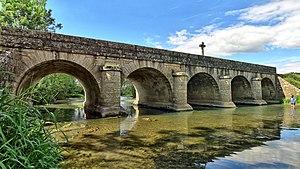
Le pont sur le Durgeon
Le Durgeon est une rivière française qui coule entièrement dans le département de la Haute-Saône, en région Bourgogne-Franche-Comté. C'est un affluent de la Saône en rive gauche et donc sous-affluent du Rhône. Durgeon, affluent de la Saône possède un paronyme appelé Drugeon, affluent du Doubs.
Pontcey est une commune française située dans le département de la Haute-Saône, en région Bourgogne-Franche-Comté.